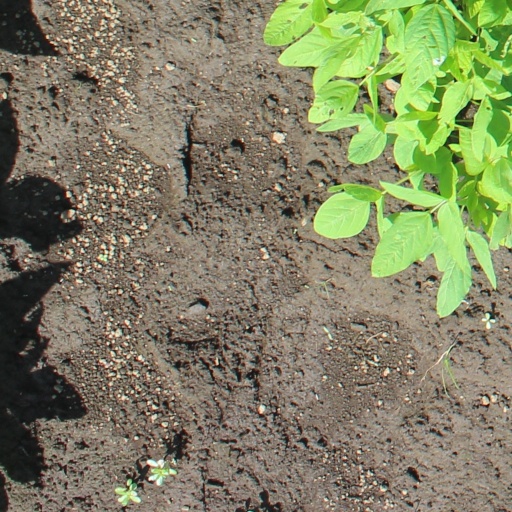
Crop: soybean